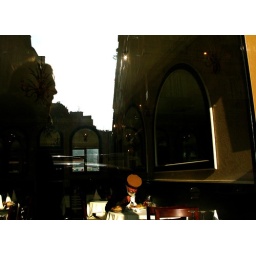
Young man walking by old man eating